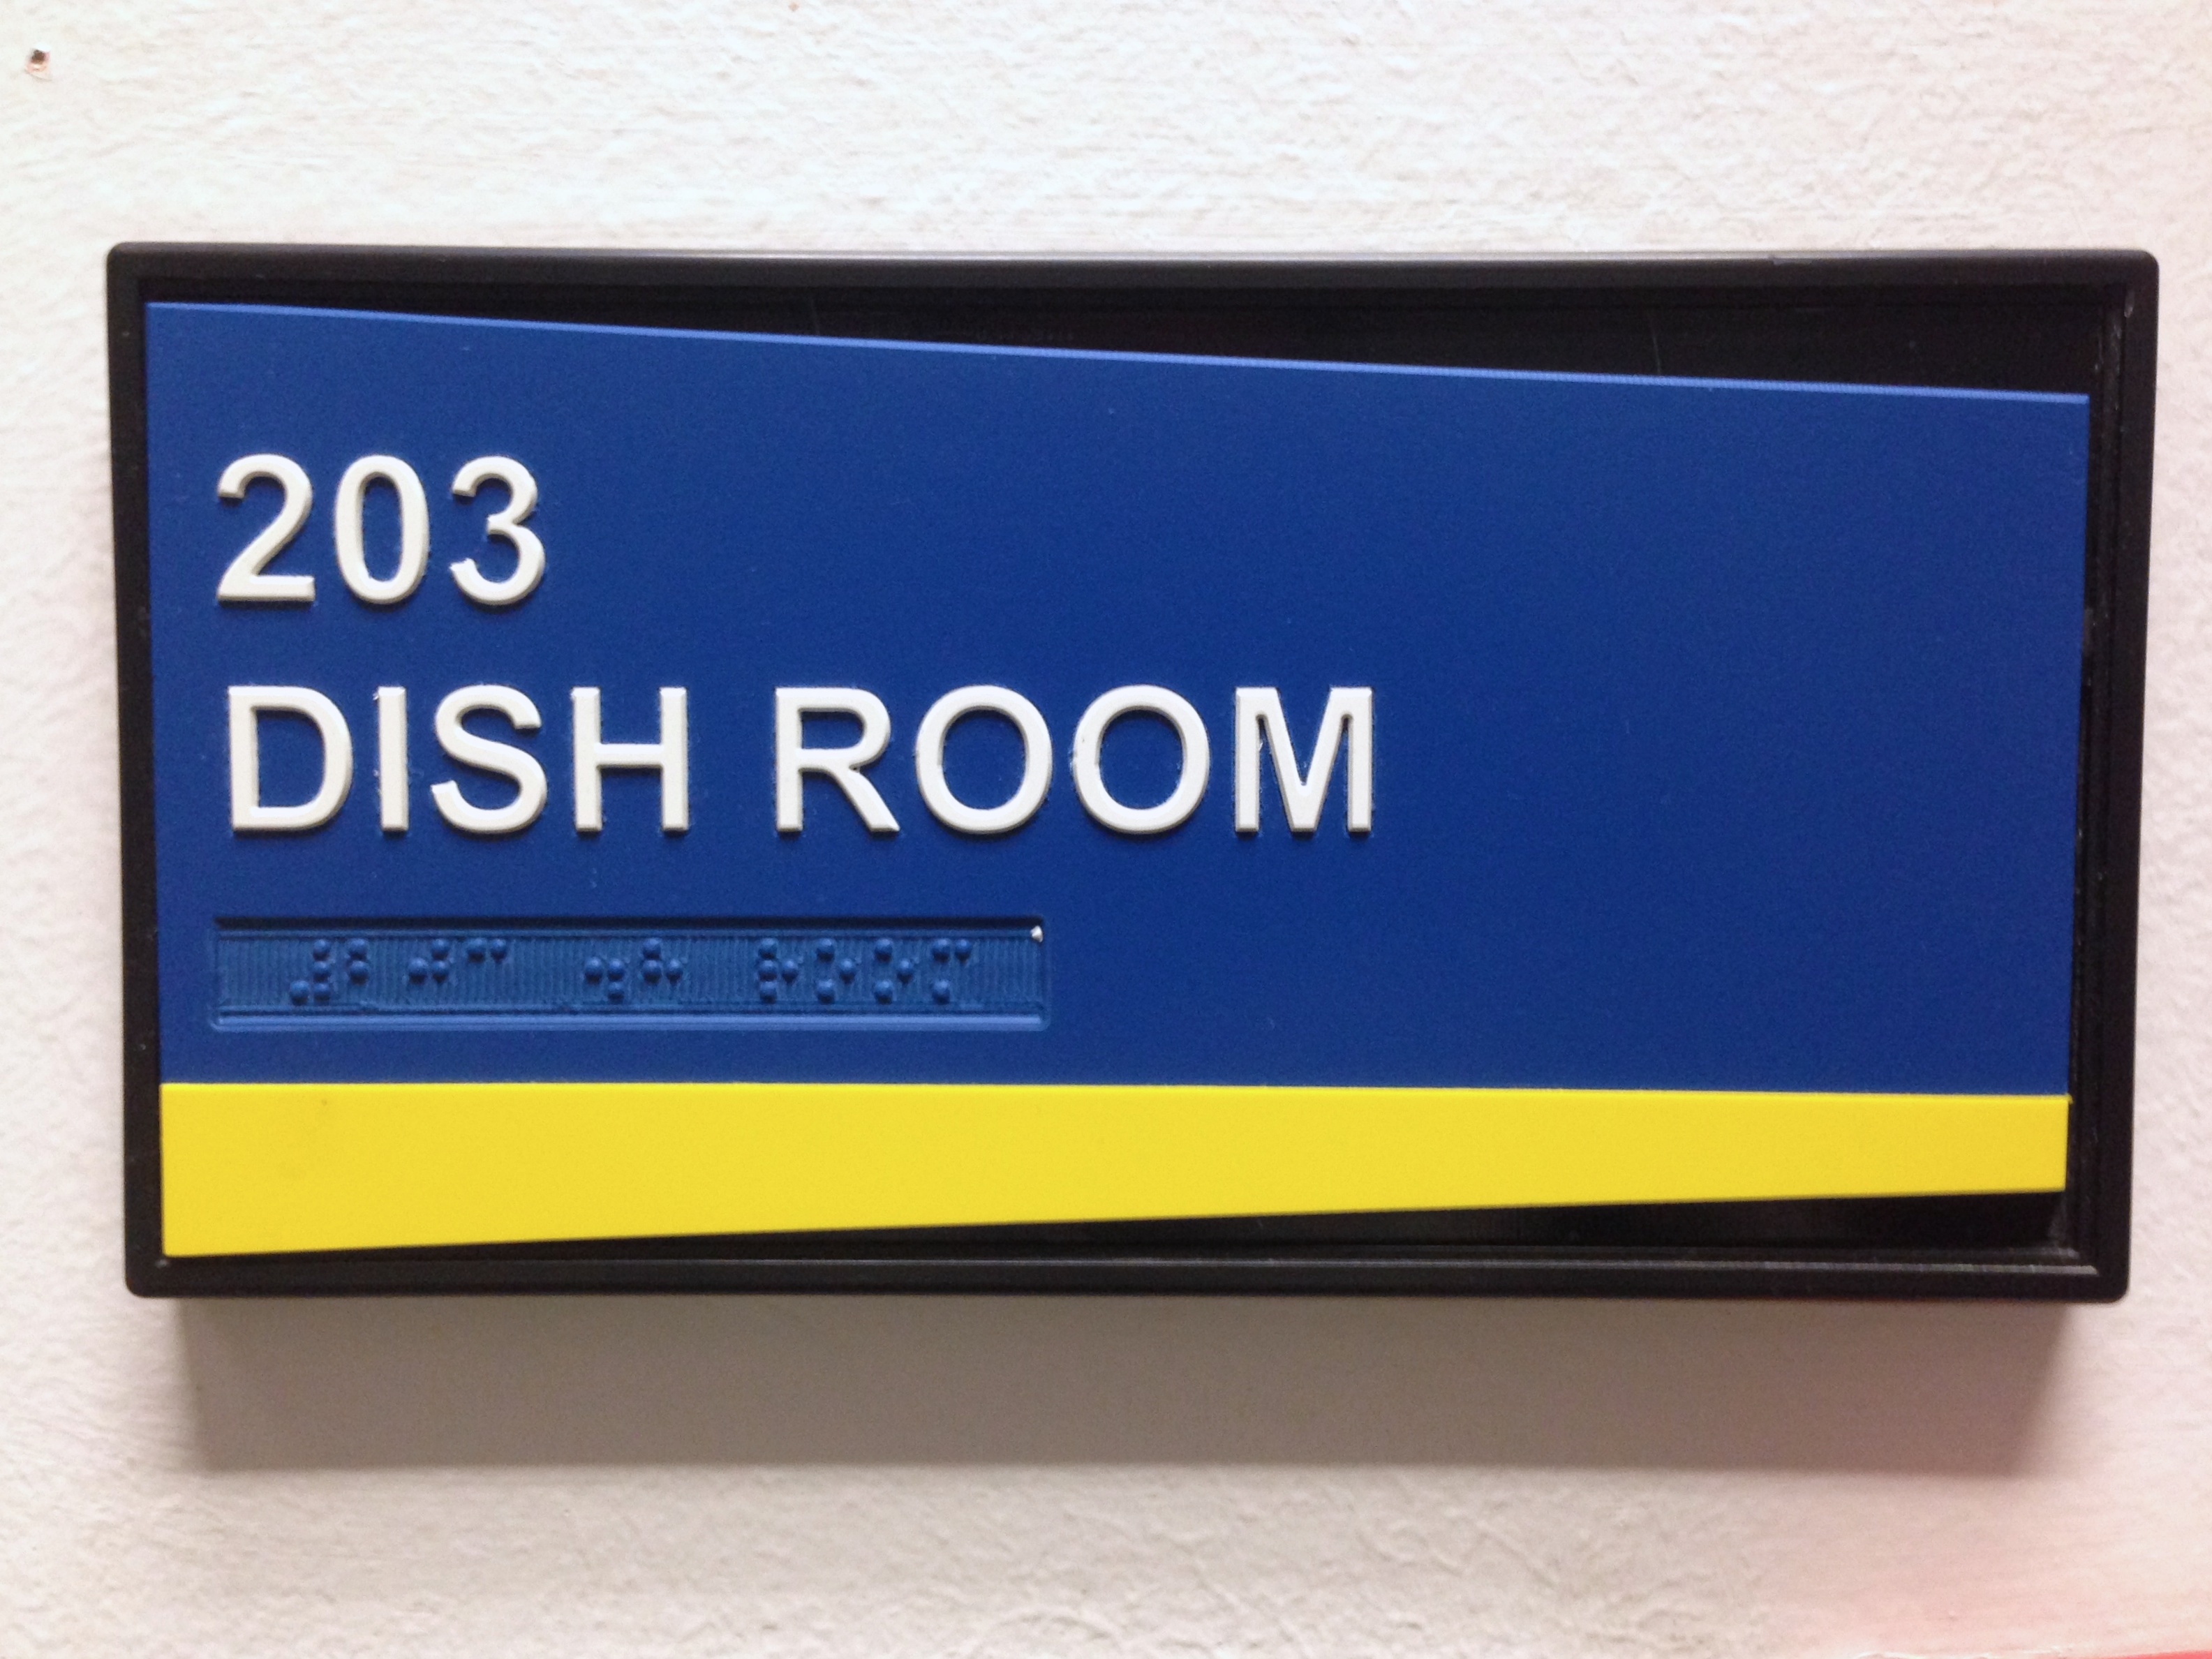
advertising, signage, brand, product, cool image